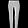
Label: Trouser